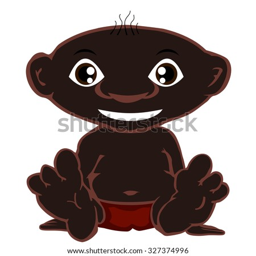
cartoon smiling baby with big eyes sitting on the floor